Argentina at the 2014 Summer Youth Olympics

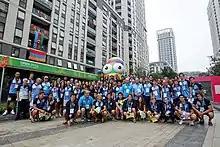
The Argentine delegation at the Youth Olympic Village.

Medals awarded to participants of mixed-NOC (Combined) teams are represented in "italics". These medals are not counted towards the individual NOC medal tally.